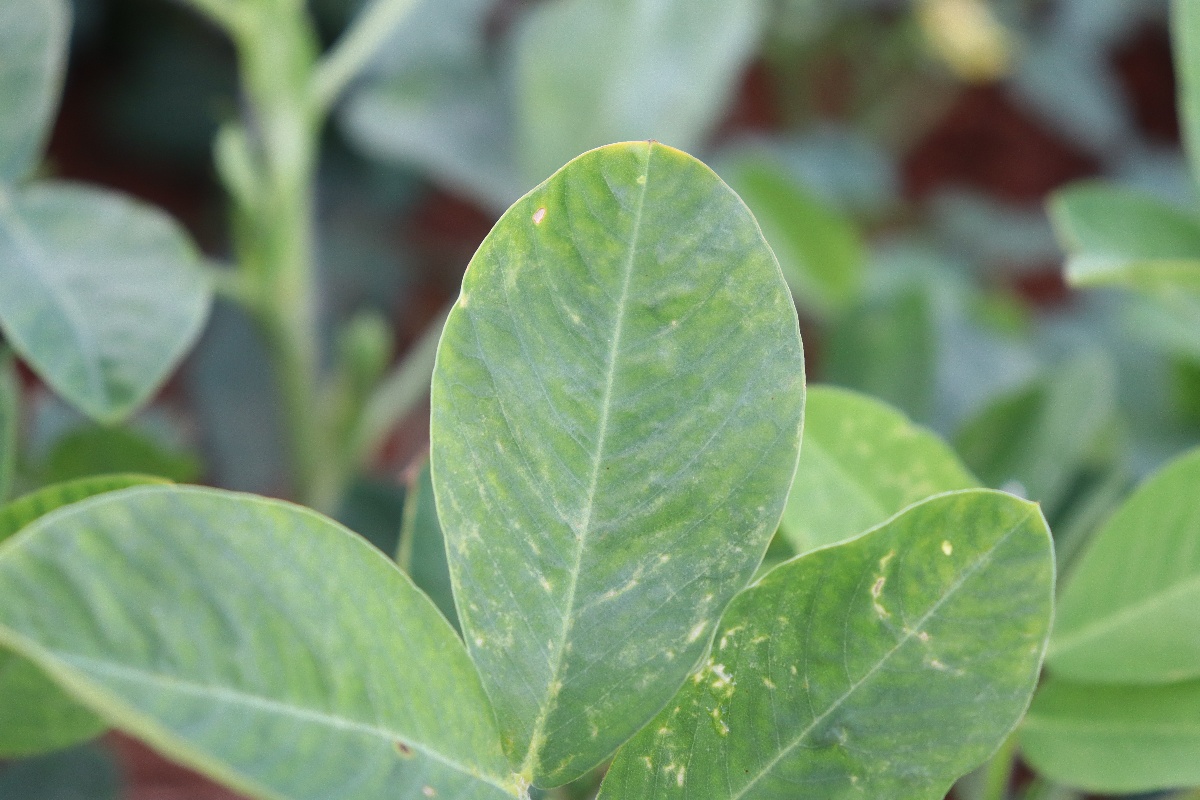
Label: healthy leaf